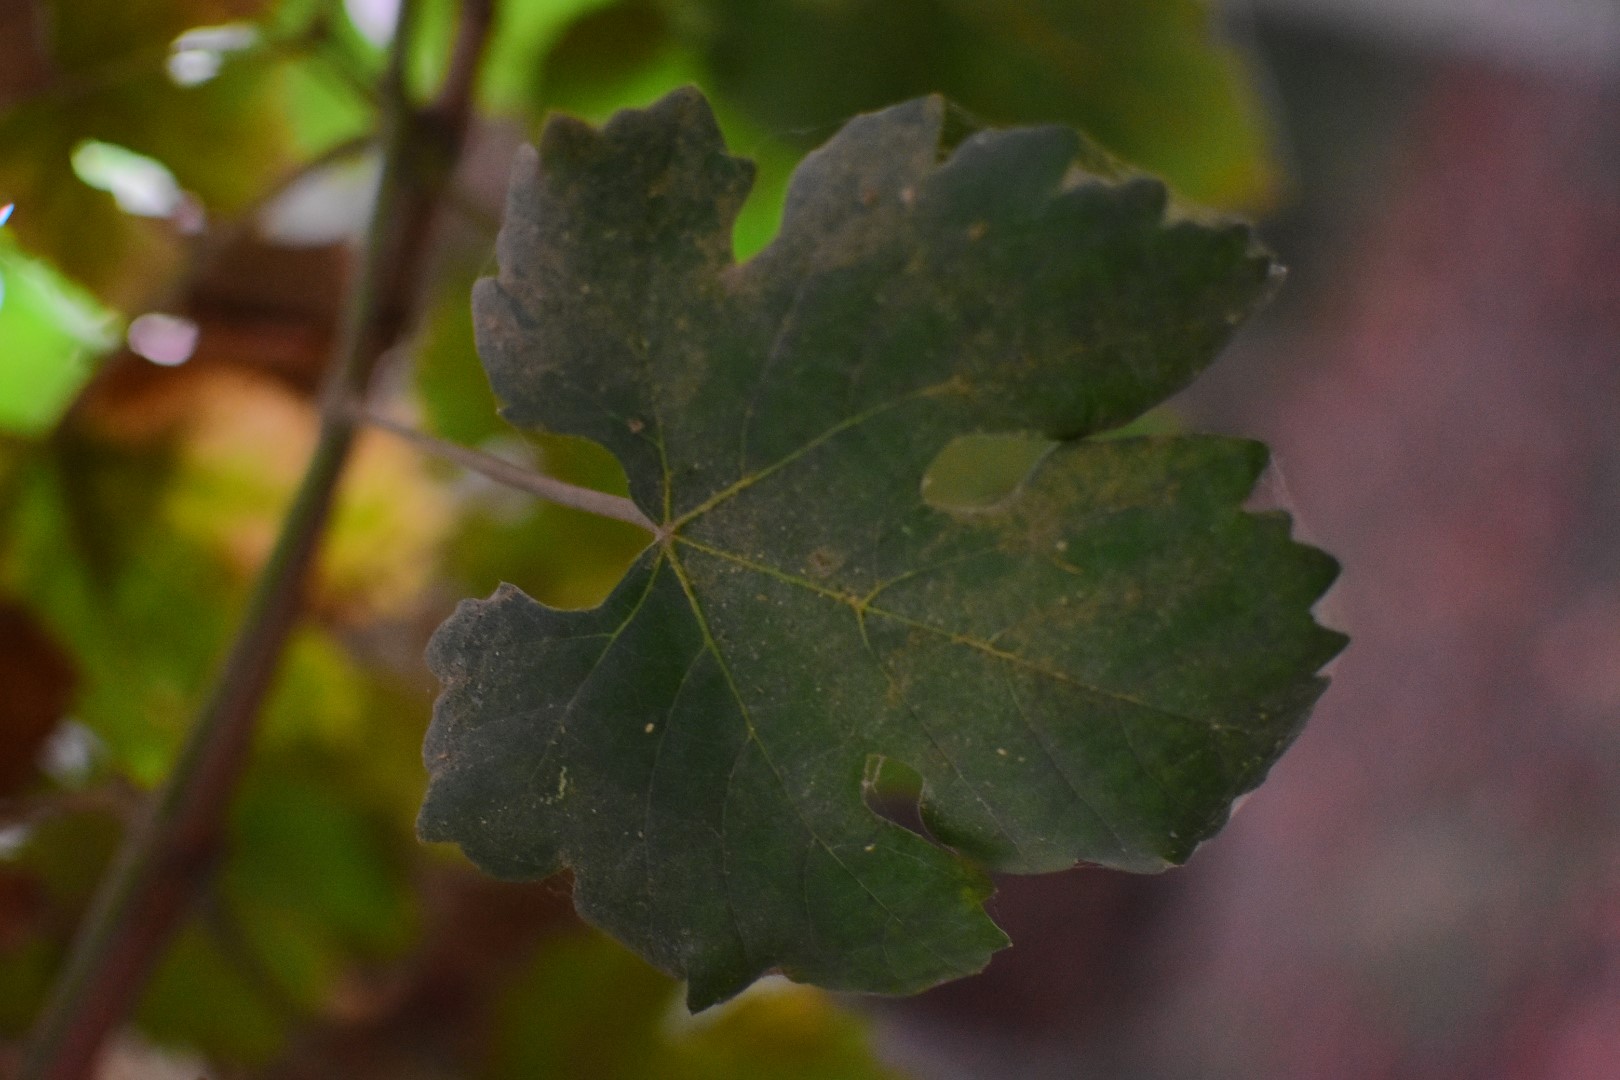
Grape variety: Aswud Balad